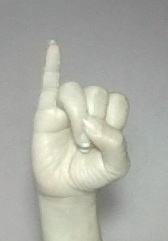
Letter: meem